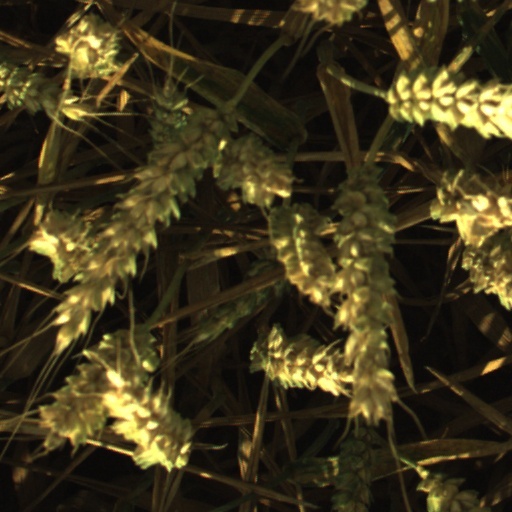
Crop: wheat